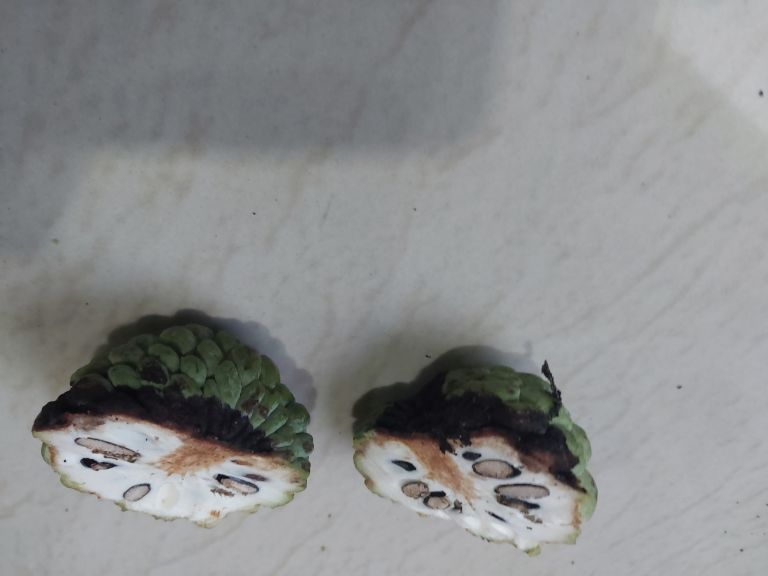
Disease label: Diplodia Rot